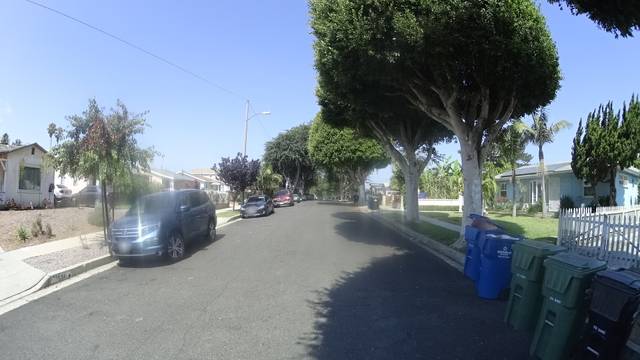
Region: Mexico
Coordinates: 33.977, -118.348